Hansa-Brandenburg W.11

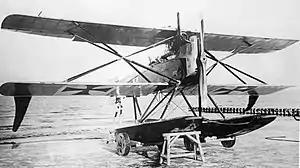
A W.11 on its beaching trolley; the objects hanging down from the lower wings are identification pennants

The Hansa-Brandenburg W.11 was a prototype floatplane fighter designed by the Hansa-Brandenburg Aircraft Company for the Imperial German Navy's Naval Air Service during World War I. It was a slightly enlarged version of the KDW fitted with a more powerful engine. Only three examples were built during 1916 and no production order followed. Their activities are not known with any detail, but one survived to the end of the war and was probably scrapped afterward.